Kleve

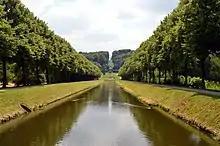
Mid 17th century Forest Garden

During the War of the First Coalition, Cleves was captured by French Revolutionary troops on 19 October 1794. In 1795 it was incorporated into the Roer department, which became part of the Cisrhenian Republic in 1797, which in turn was formally annexed by the French First Republic in 1802, becoming the French First Empire in 1804. Prussia retrieved the city in 1815.